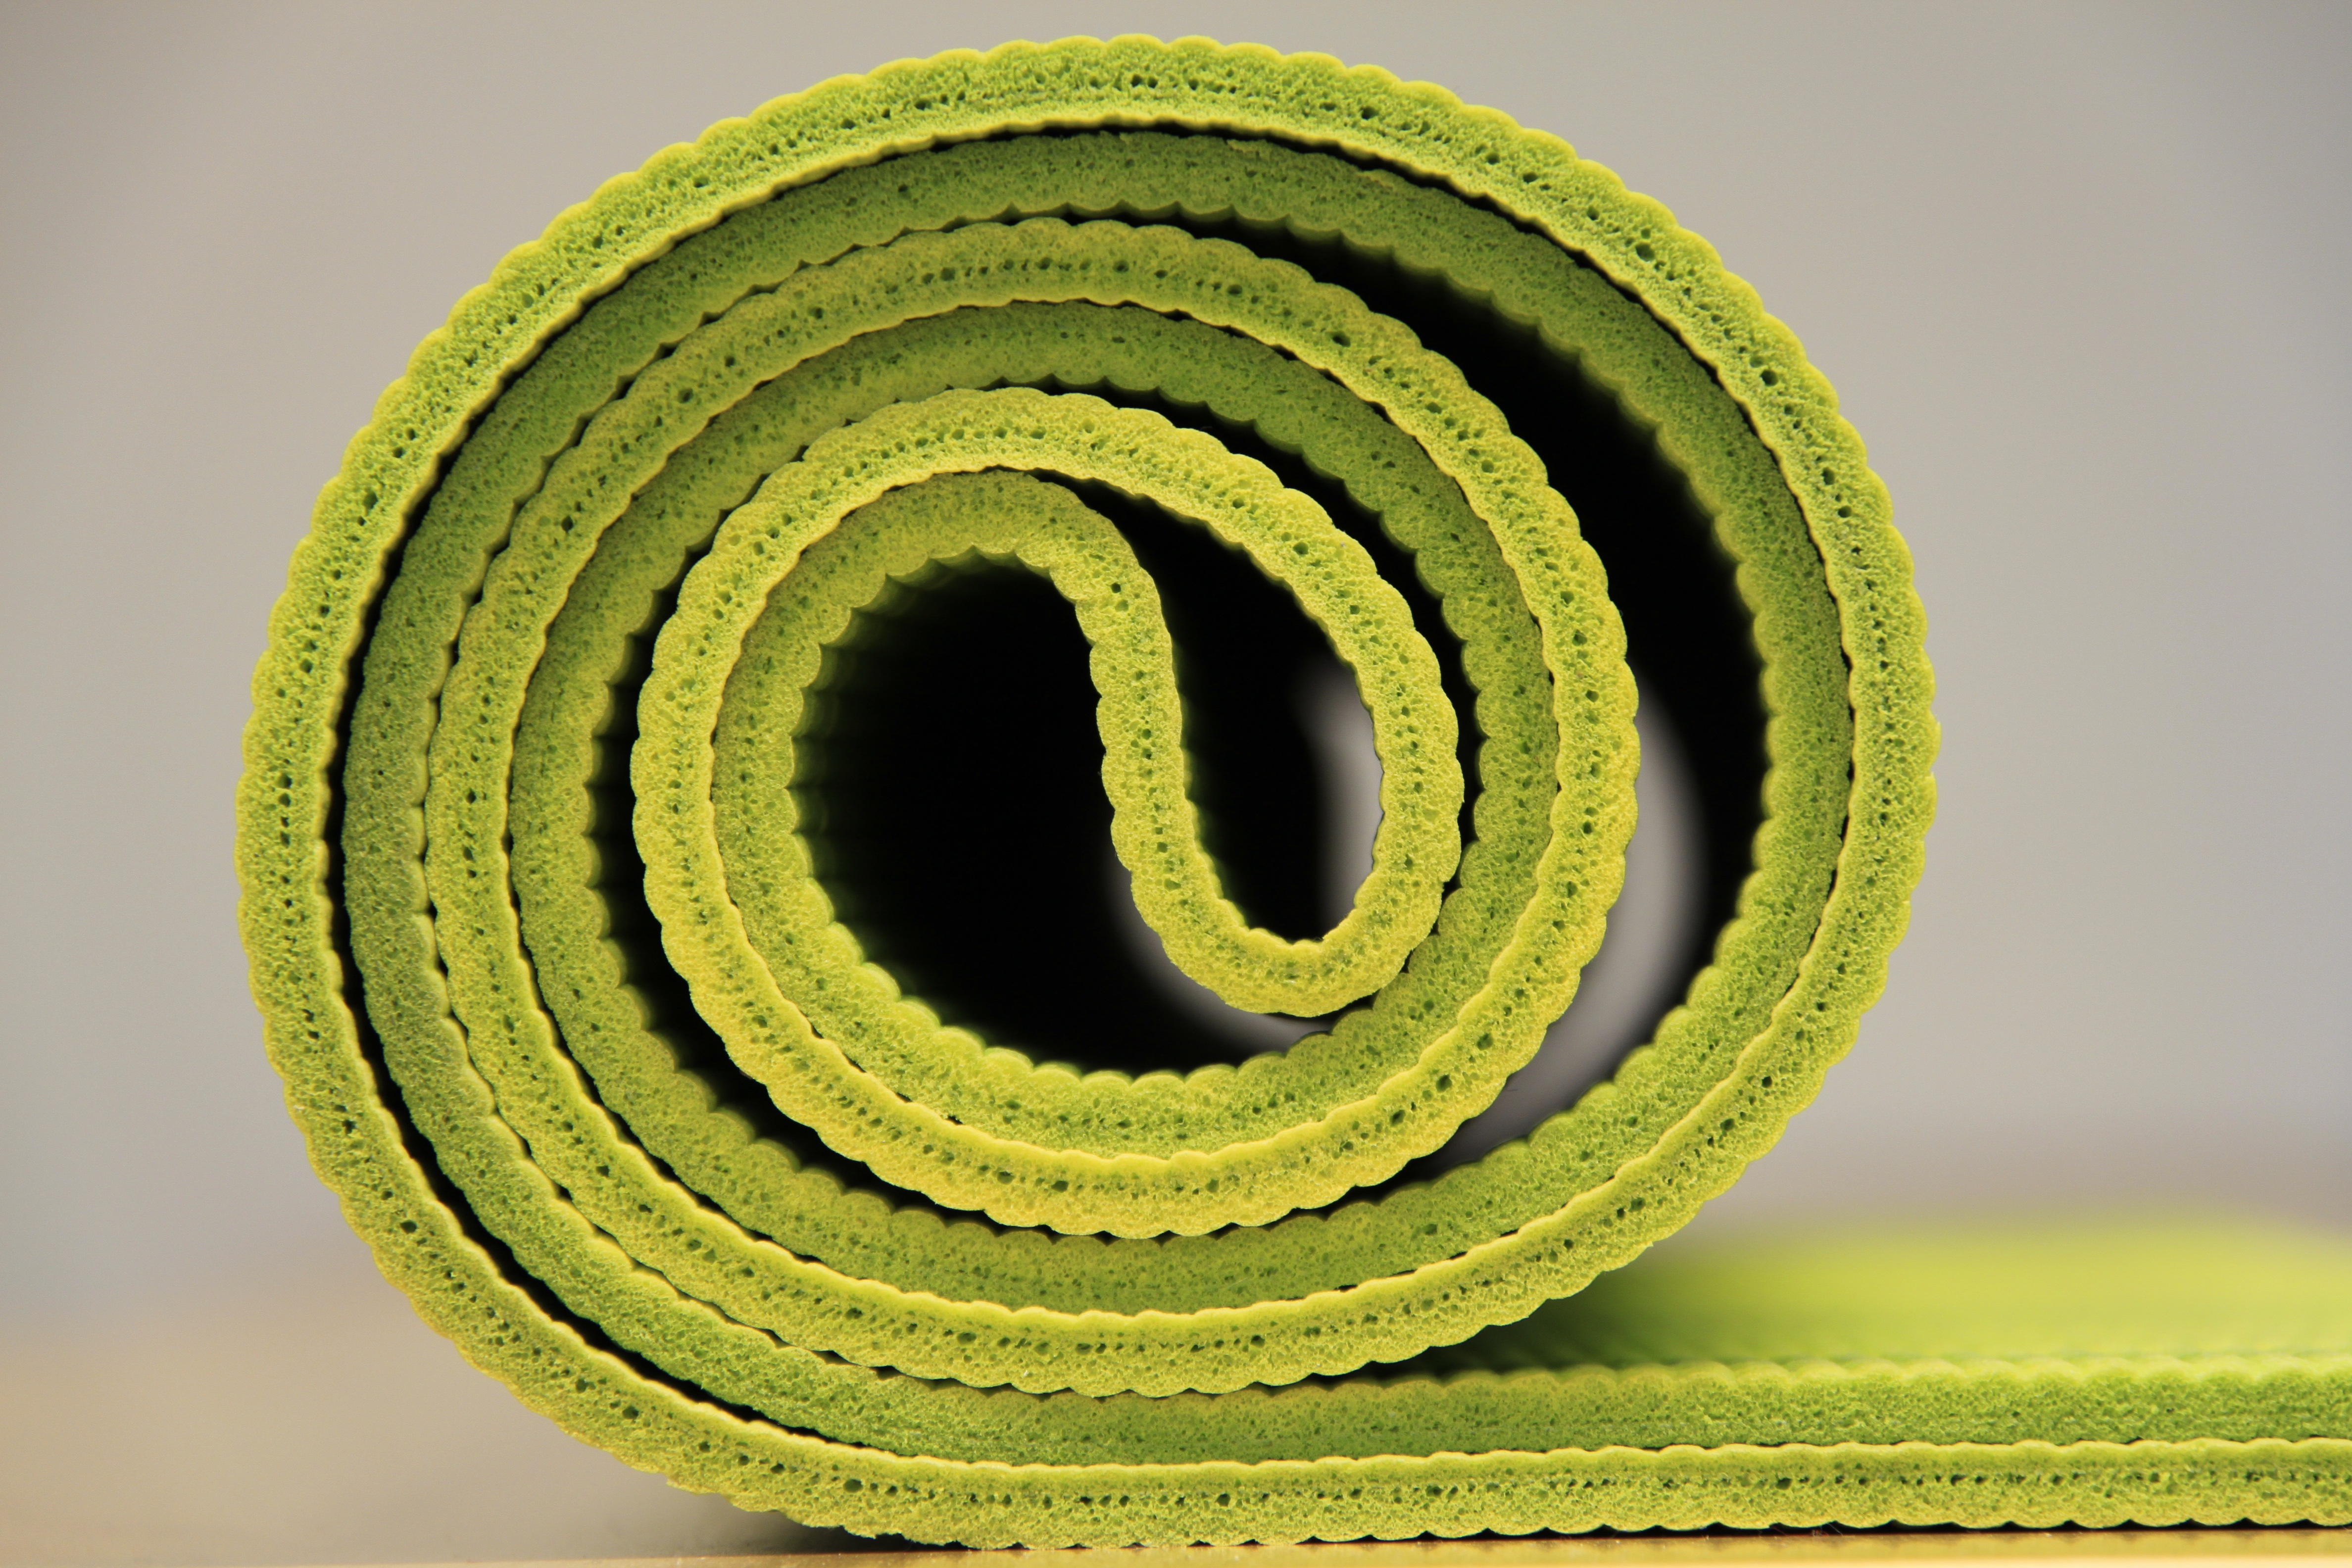
leaf, spiral, number, green, yellow, circle, yoga, yoga mat